Jean Tulard

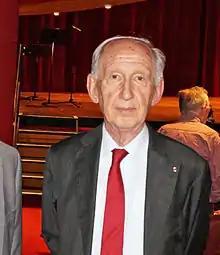
Jean Tulard in 2014

Jean Tulard (born 22 December 1933, Paris) is a French academic and historian. Considered one of the best specialists of Napoleon Bonaparte and the Napoleonic era (Directory, Consulate and First French Empire), he is nicknamed by his peers "the master of Napoleonic studies".